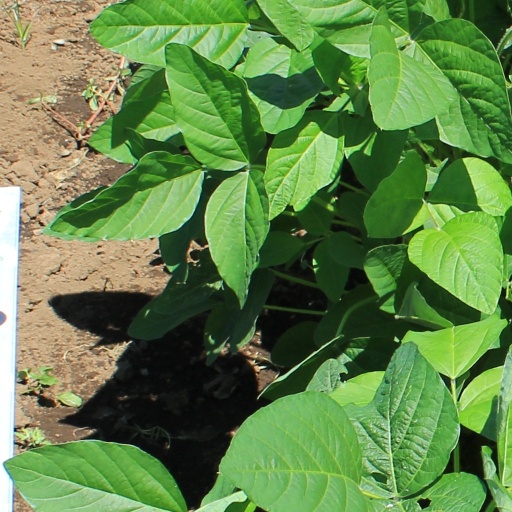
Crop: soybean